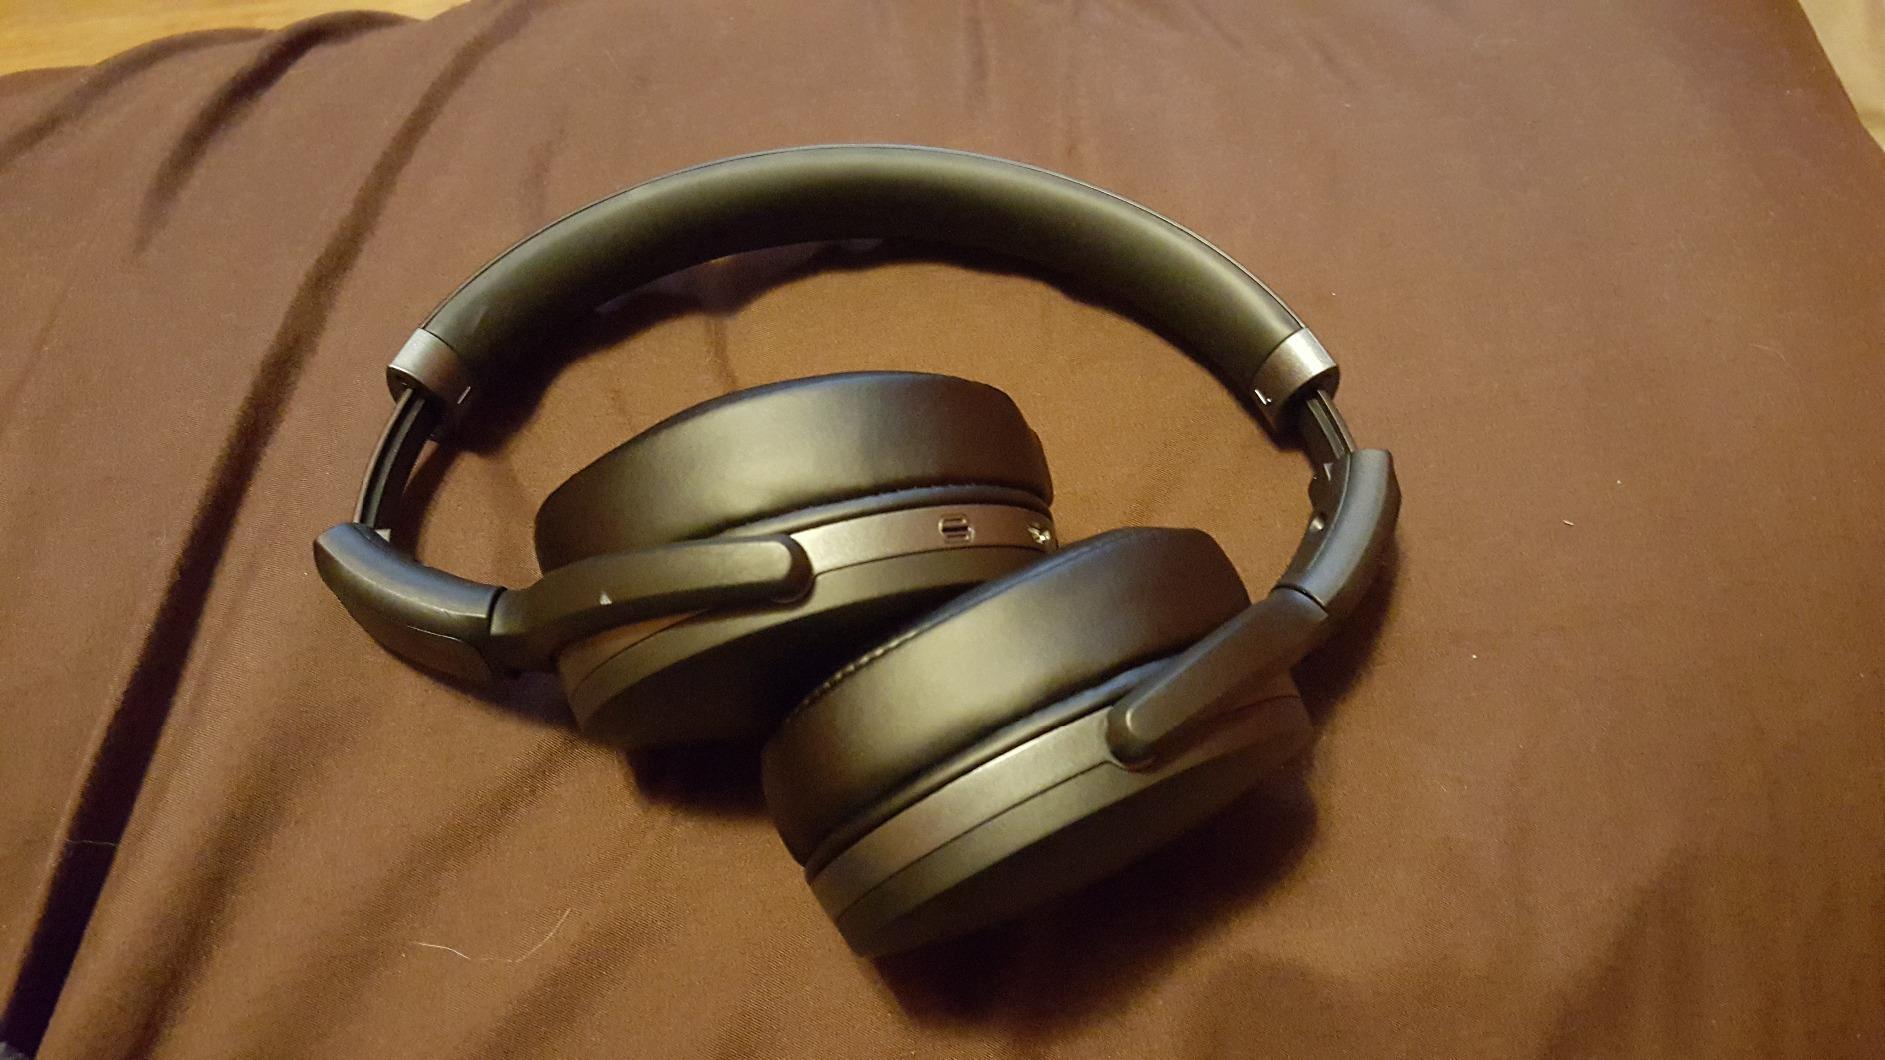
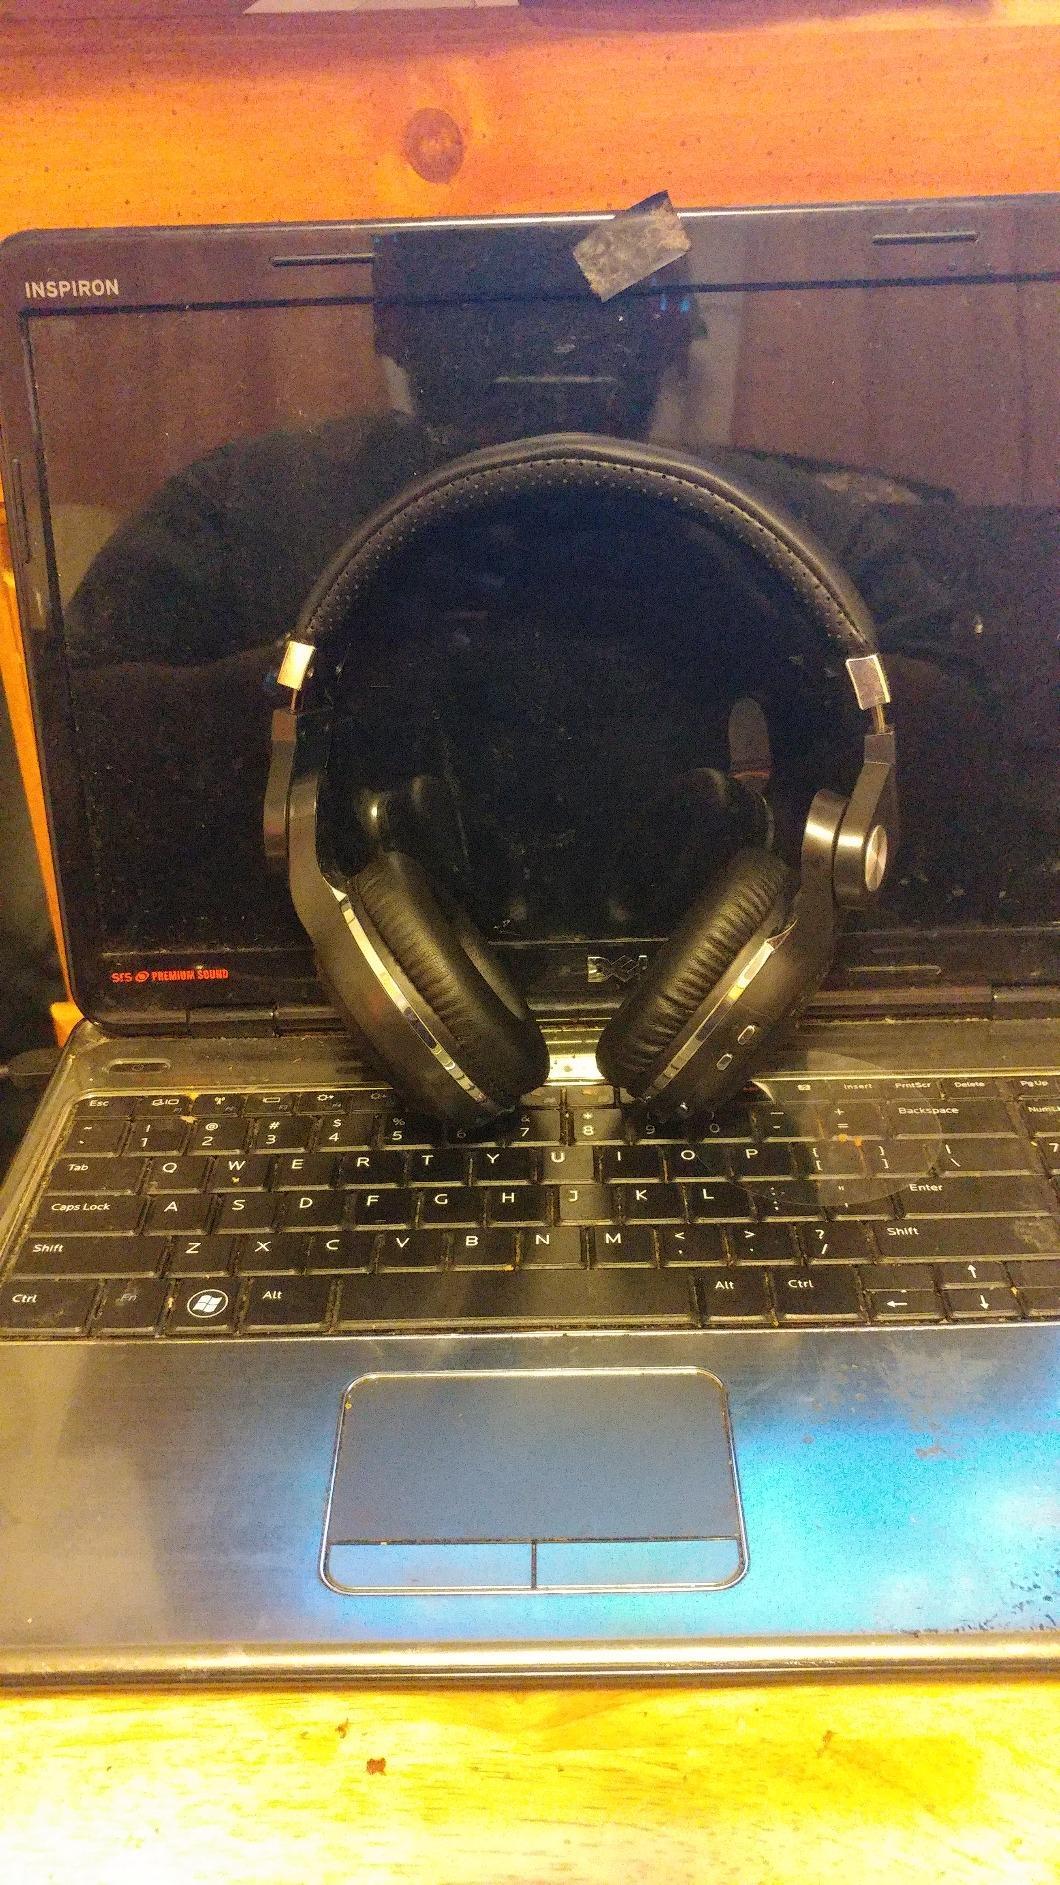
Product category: headphones
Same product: no